Francisco Mejia-Guinand

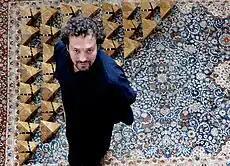
Francisco Mejia-Guinand

Francisco Mejía-Guinand (born 1964 Bogotá, Colombia) is a New York-based architect and visual artist.